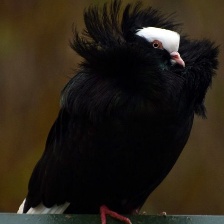
Species: JACOBIN PIGEON
Scientific name: COLUMBA LIVIA